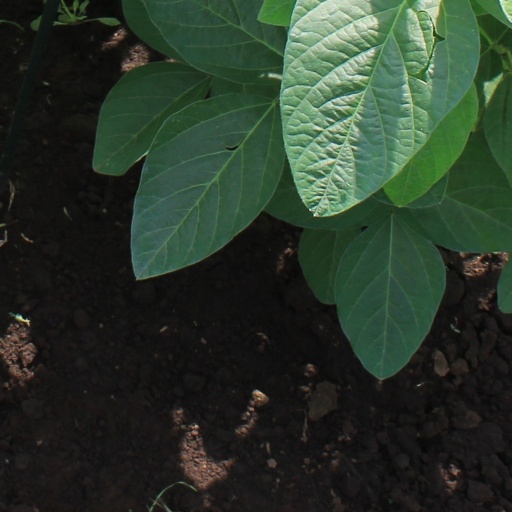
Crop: soybean